Progress M-15M

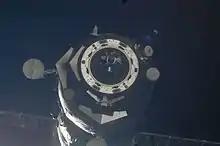
The first undocking on 22 July 2012

The M-15M spacecraft remained docked to the ISS for 91 days. While docked, its cargo will be off loaded to the ISS and be loaded with trash and unwanted items for disposal.